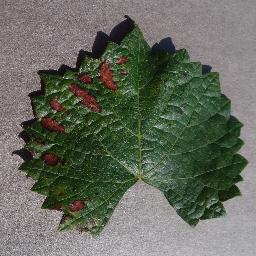
Label: Grape___Esca_(Black_Measles)